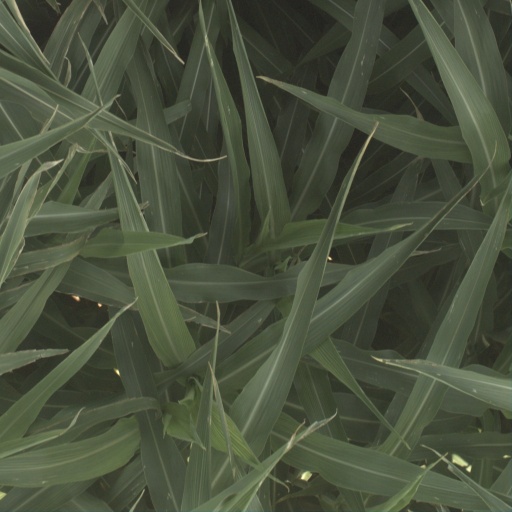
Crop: sorghum